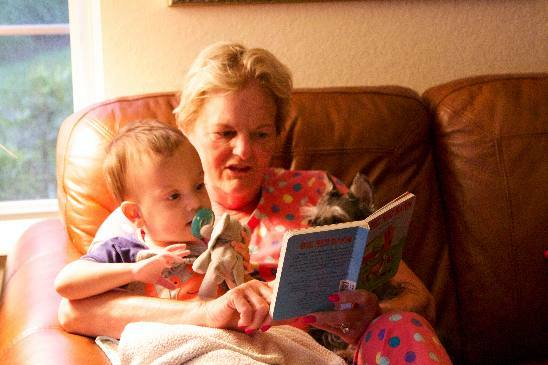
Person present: Yes